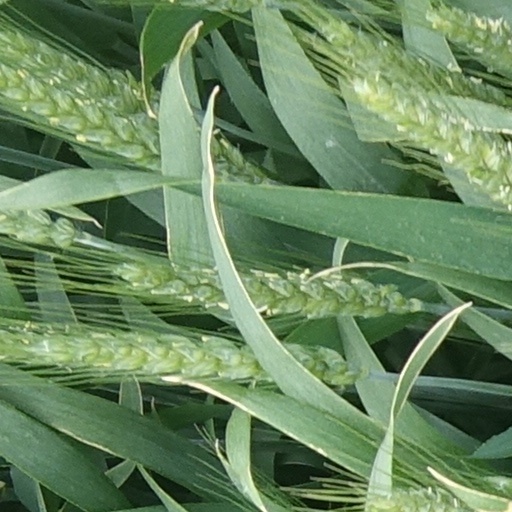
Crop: wheat